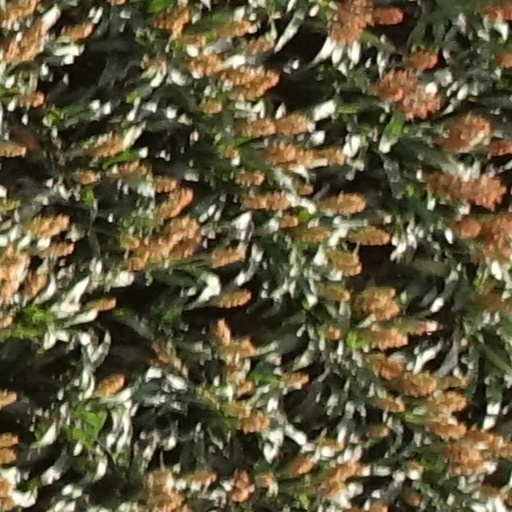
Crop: sorghum